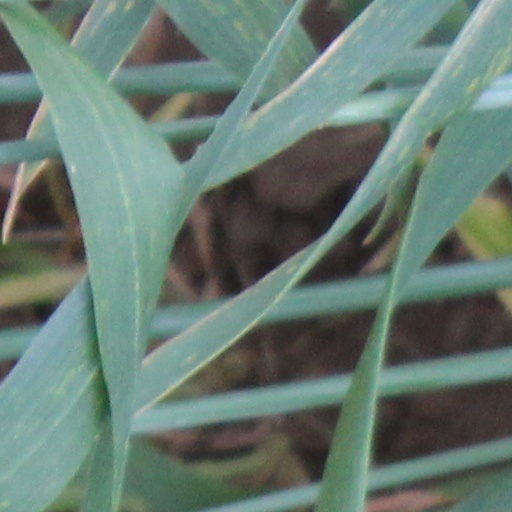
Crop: wheat